Medgidia

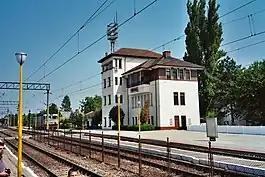
Medgidia railway station

Also, the Medgidia train station is an important node on the CNCFR Main Line 800. The station provides rail service to several towns and cities, including Constanța (35 km), Tulcea (144 km), and București Nord (199 km).